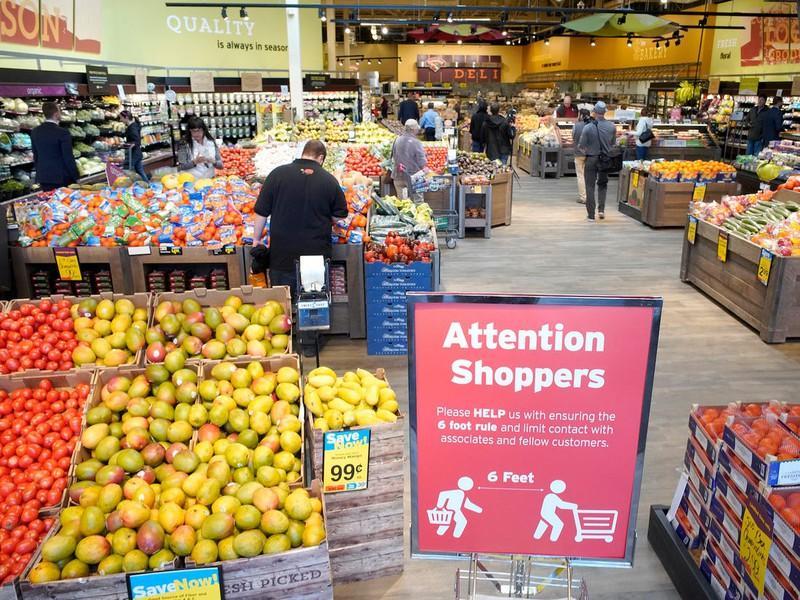
có nhiều kệ hàng hoa quả xuất hiện ở trong bức ảnh